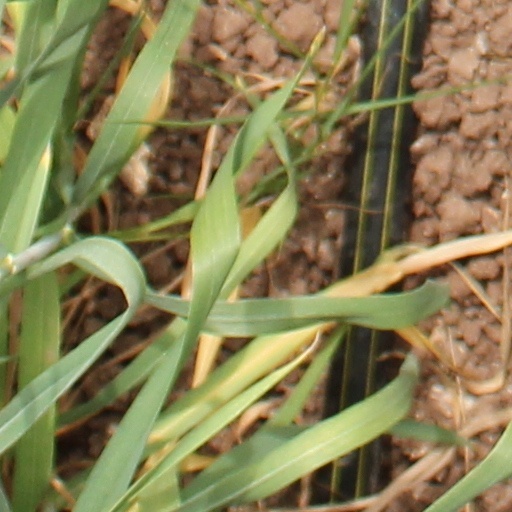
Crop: wheat